Humberto Maturana

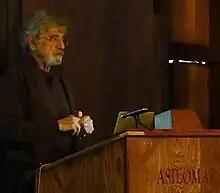
Maturana, 2012

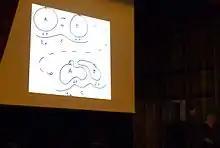
A drawing in zero time

Maturana's research interests concern concepts like cognition, autopoiesis, languaging, zero time cybernetics and structurally determined systems. Maturana's work extends to philosophy, cognitive science and even family therapy. He was inspired by the work of the biologist Jakob von Uexküll.